Integration of Normandy into the royal domain of the Kingdom of France

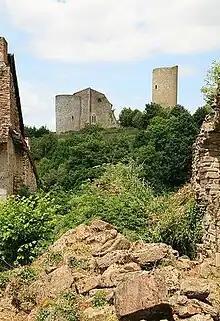
Ruin of Château de Châlus-Chabrol in 2008, where Richard the Lionheart died.

Louis VI the Fighter became King of France in 1108. He was soon confronted by Henry I of England, Duke of Normandy, who wanted to add Gisors to his possessions. War broke out, but was interrupted in 1113 by the King of France due to unrest in the royal domain. Hostilities resumed in 1116, and the King of France unsuccessfully supported William Adelin, son of Robert Curthose, in his fight against his uncle for the title of Duke of Normandy. Two years later, Louis VI entered the French Vexin and took control as far as the Andelle, while his ally Fulk the Younger, Count of Anjou, won several battles near Alençon. Success was short-lived for the King of France, who lost his allies in turn, and was defeated at the Battle of Bremule in 1119. Pope Calixtus II was asked to mediate, and peace was restored on the basis of the status quo. However, the King of France succeeded in obtaining the tribute of William Adelin, son of Henry I of England, for Normandy, as the latter was unwilling to bow to another king.